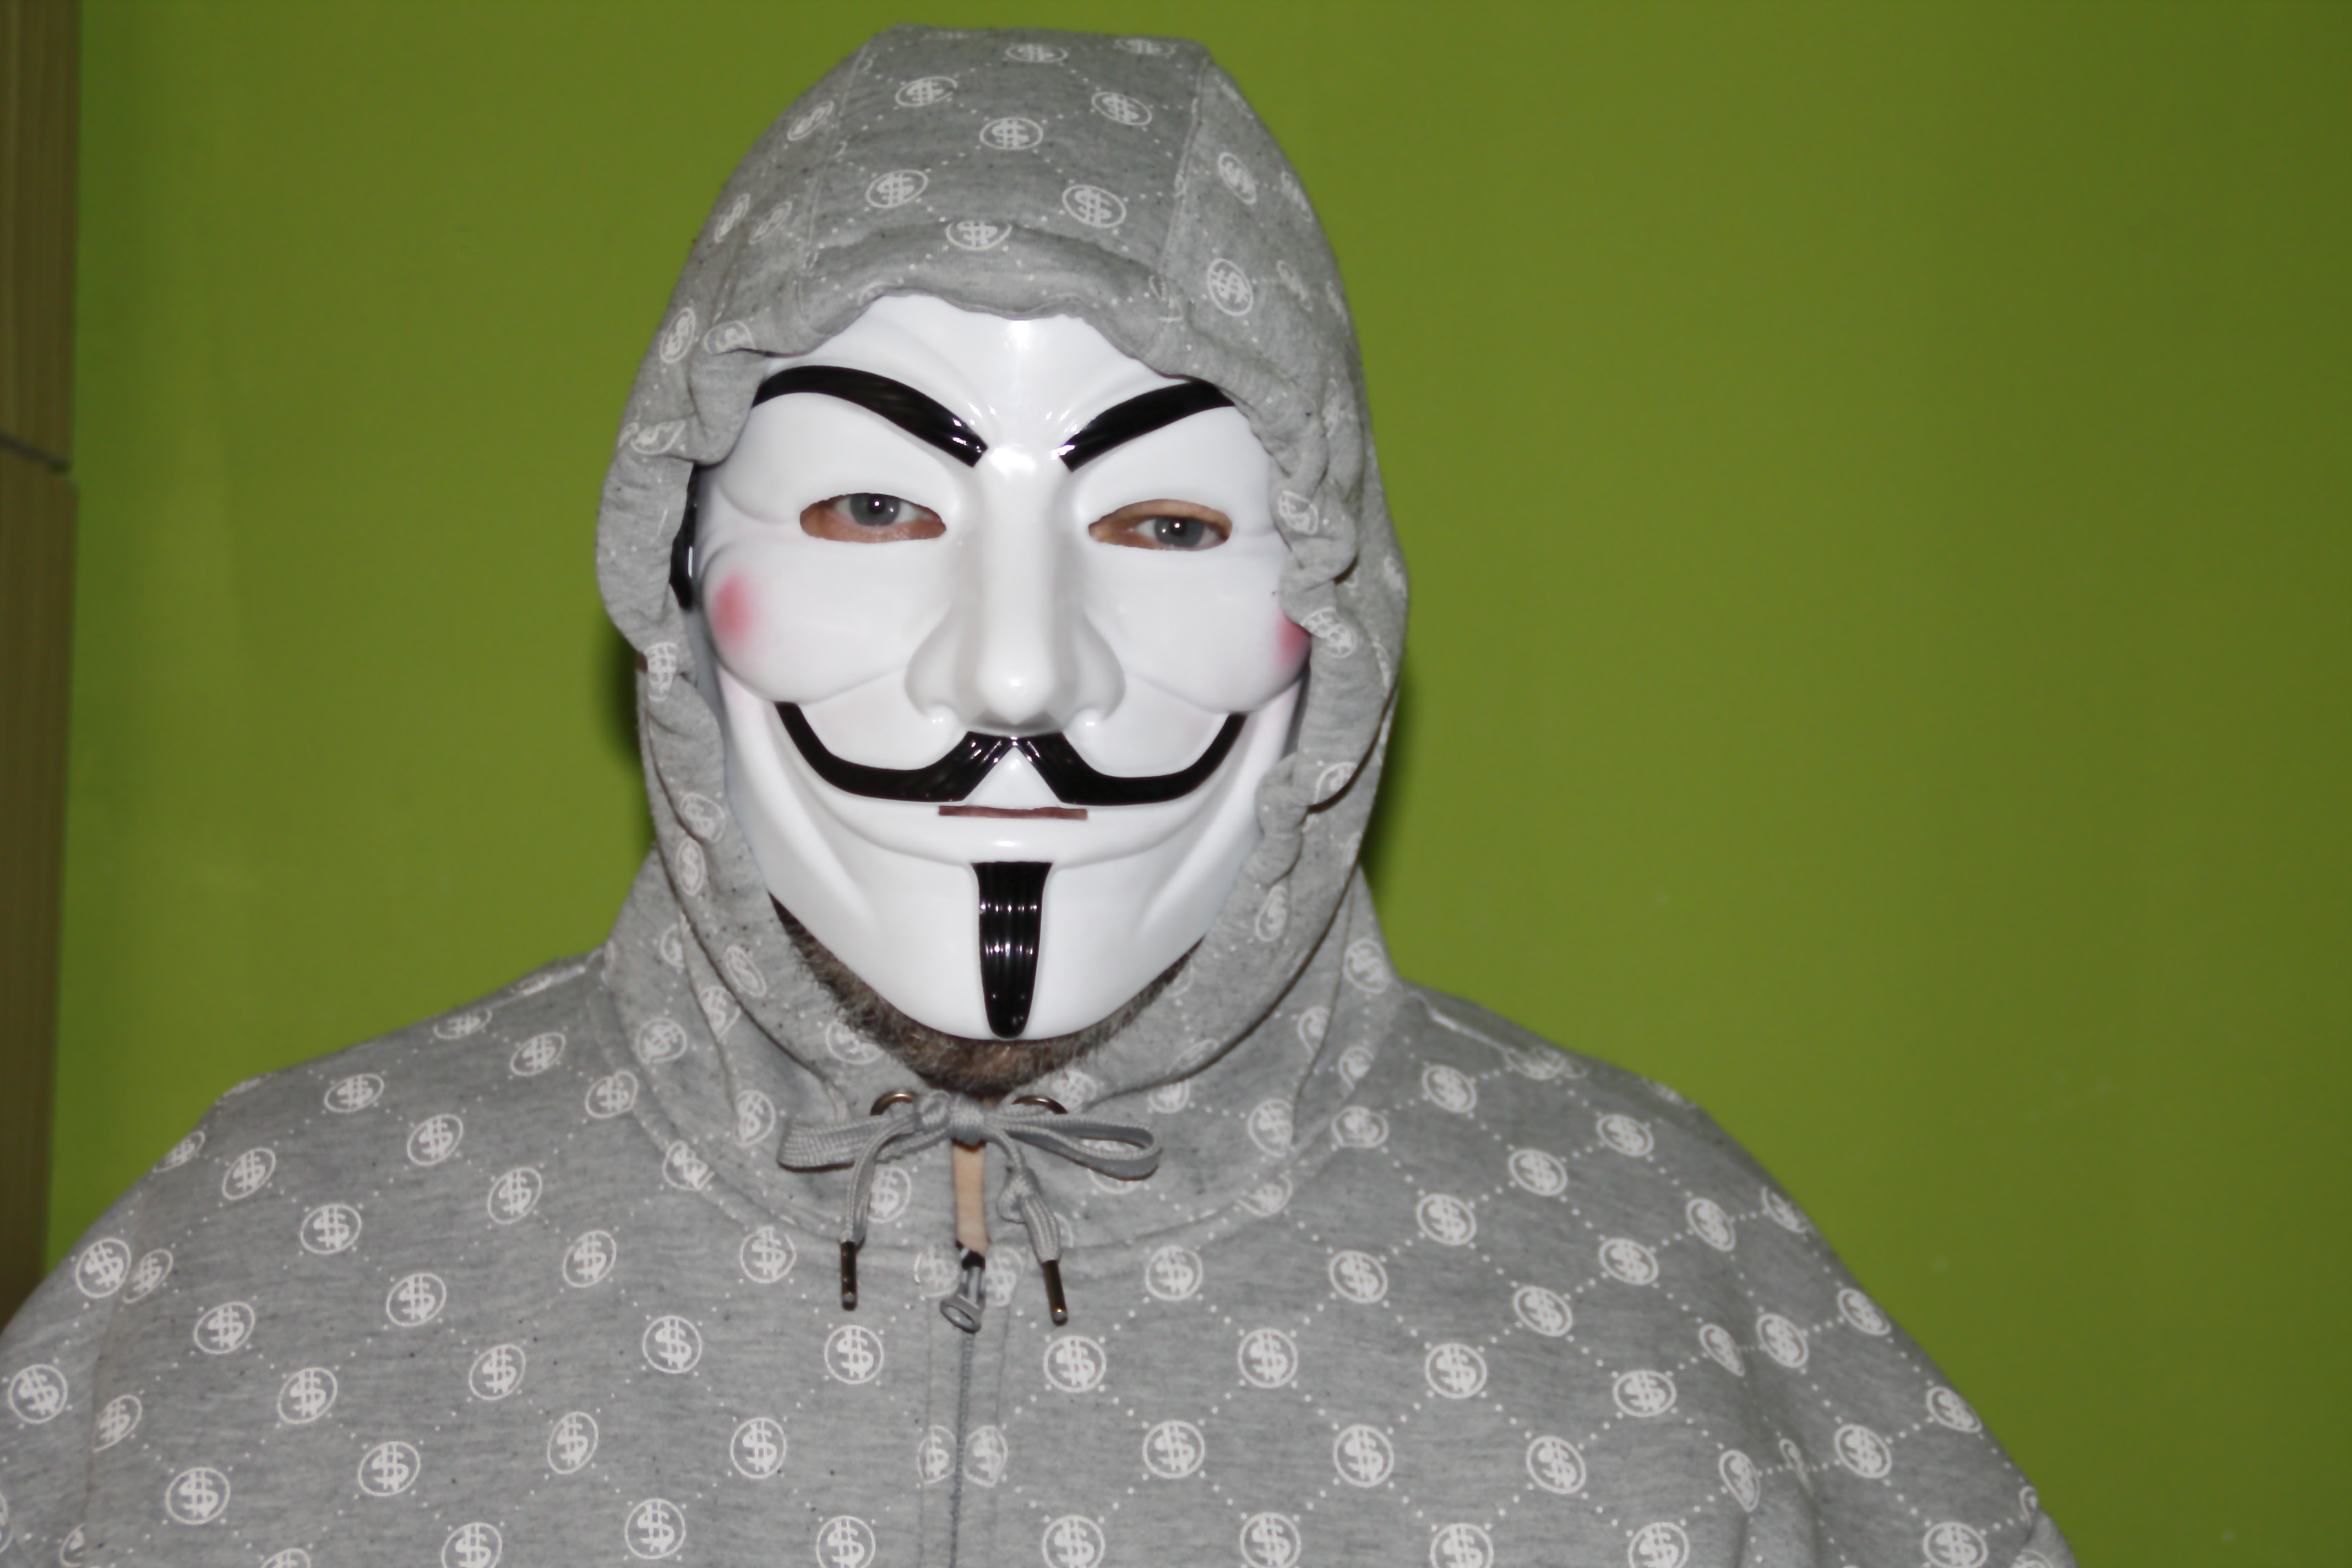
man, person, portrait, human, clothing, headgear, face, sculpture, eyes, art, mask, head, anonymous, vendetta, costume, masque, masked, distinctive, v for vendetta, hockey protective equipment, goaltender mask, revenge, guy fawkes mask, dystopisch, wachowski brothers, wachowski brothers and sisters, freedom fighters, blood feud